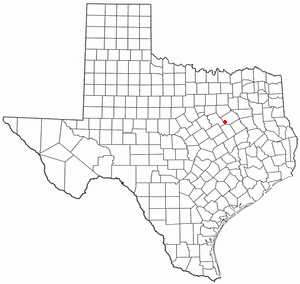
Dawson est une town du comté de Navarro, dans l'État du Texas, aux États-Unis.